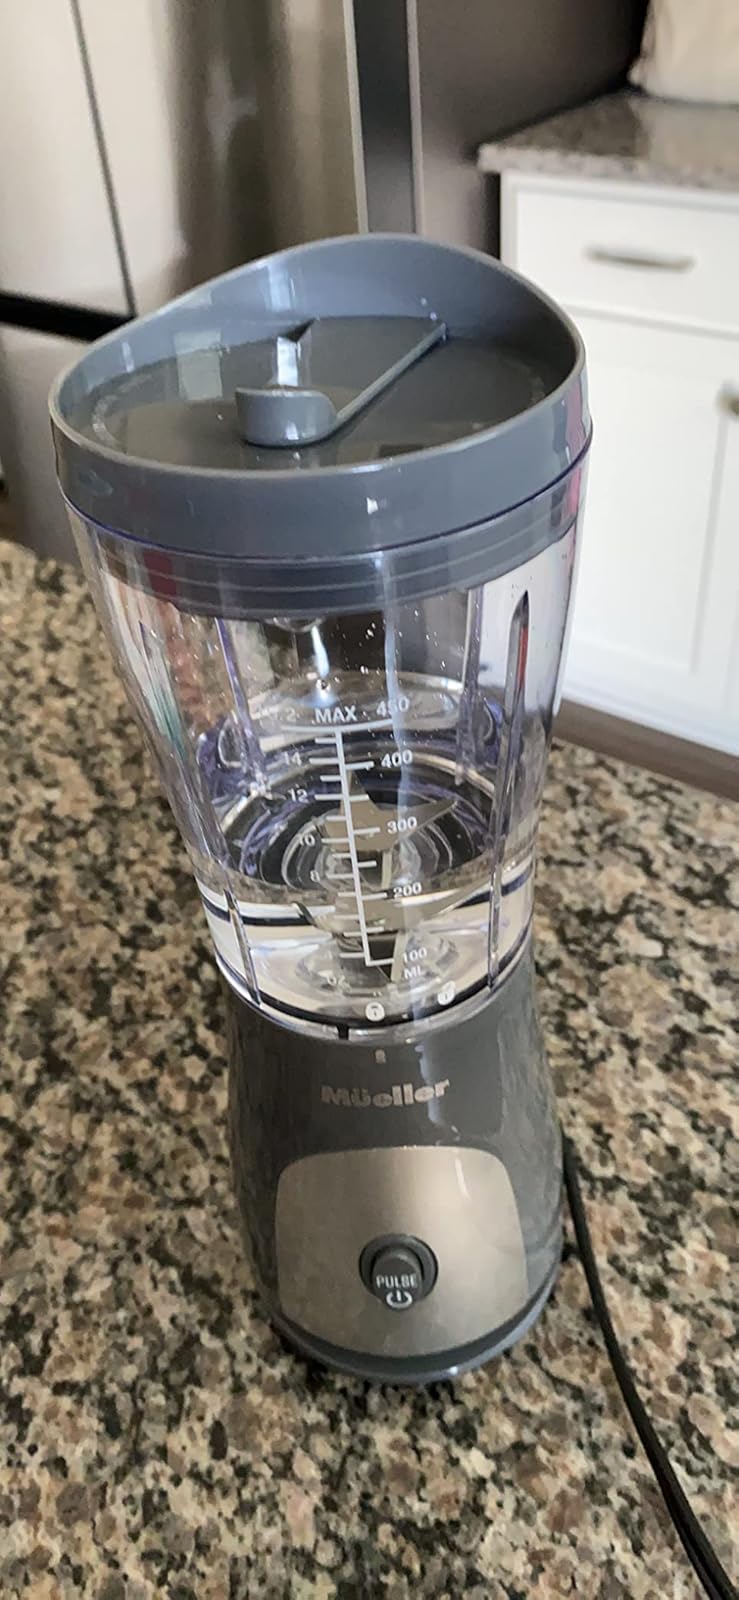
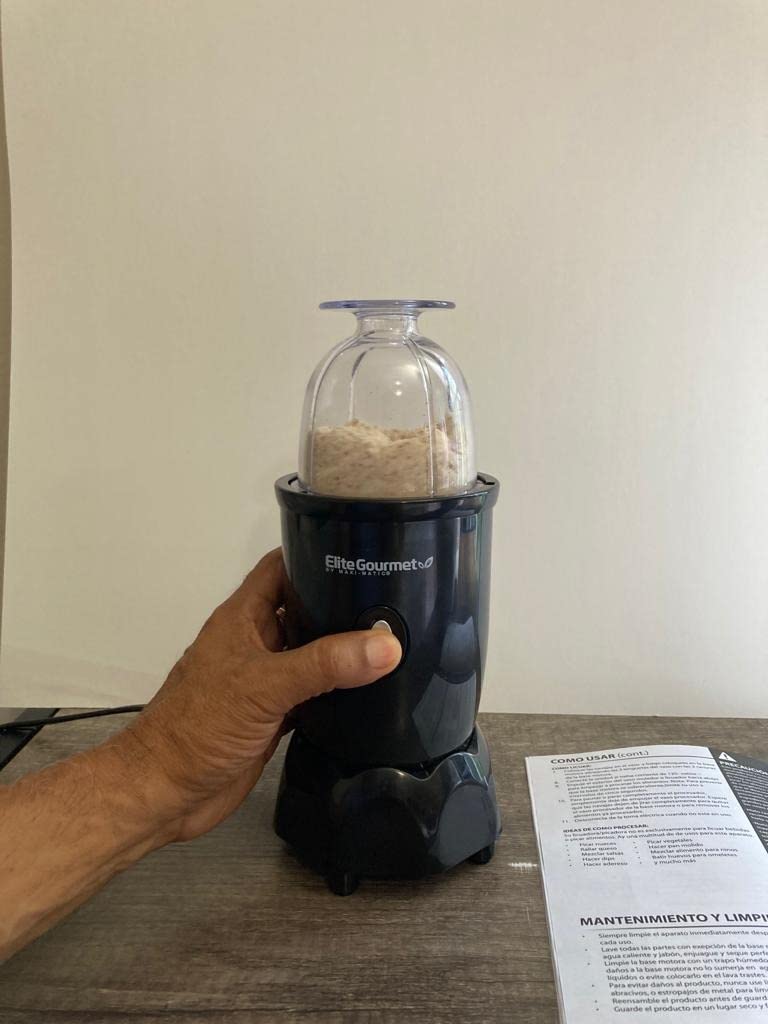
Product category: items_blender
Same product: no